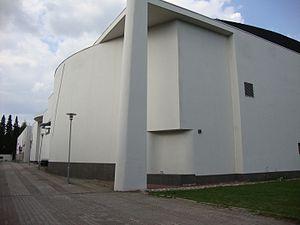
Timo Vormala est un architecte finlandais.
Erkki Kairamo est un architecte finlandais.
Pieksämäki est une ville de la région de Savonie du Sud et la province de Finlande orientale.